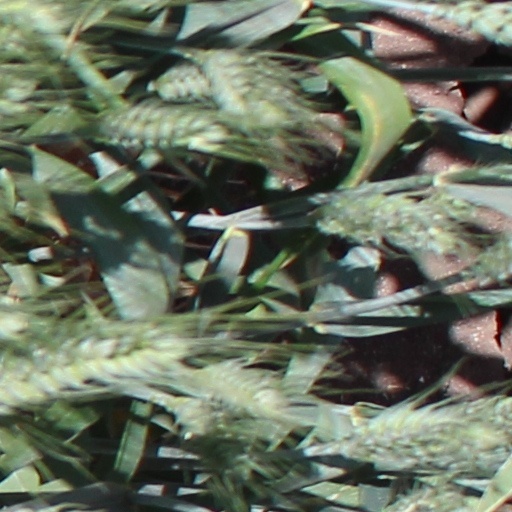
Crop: wheat